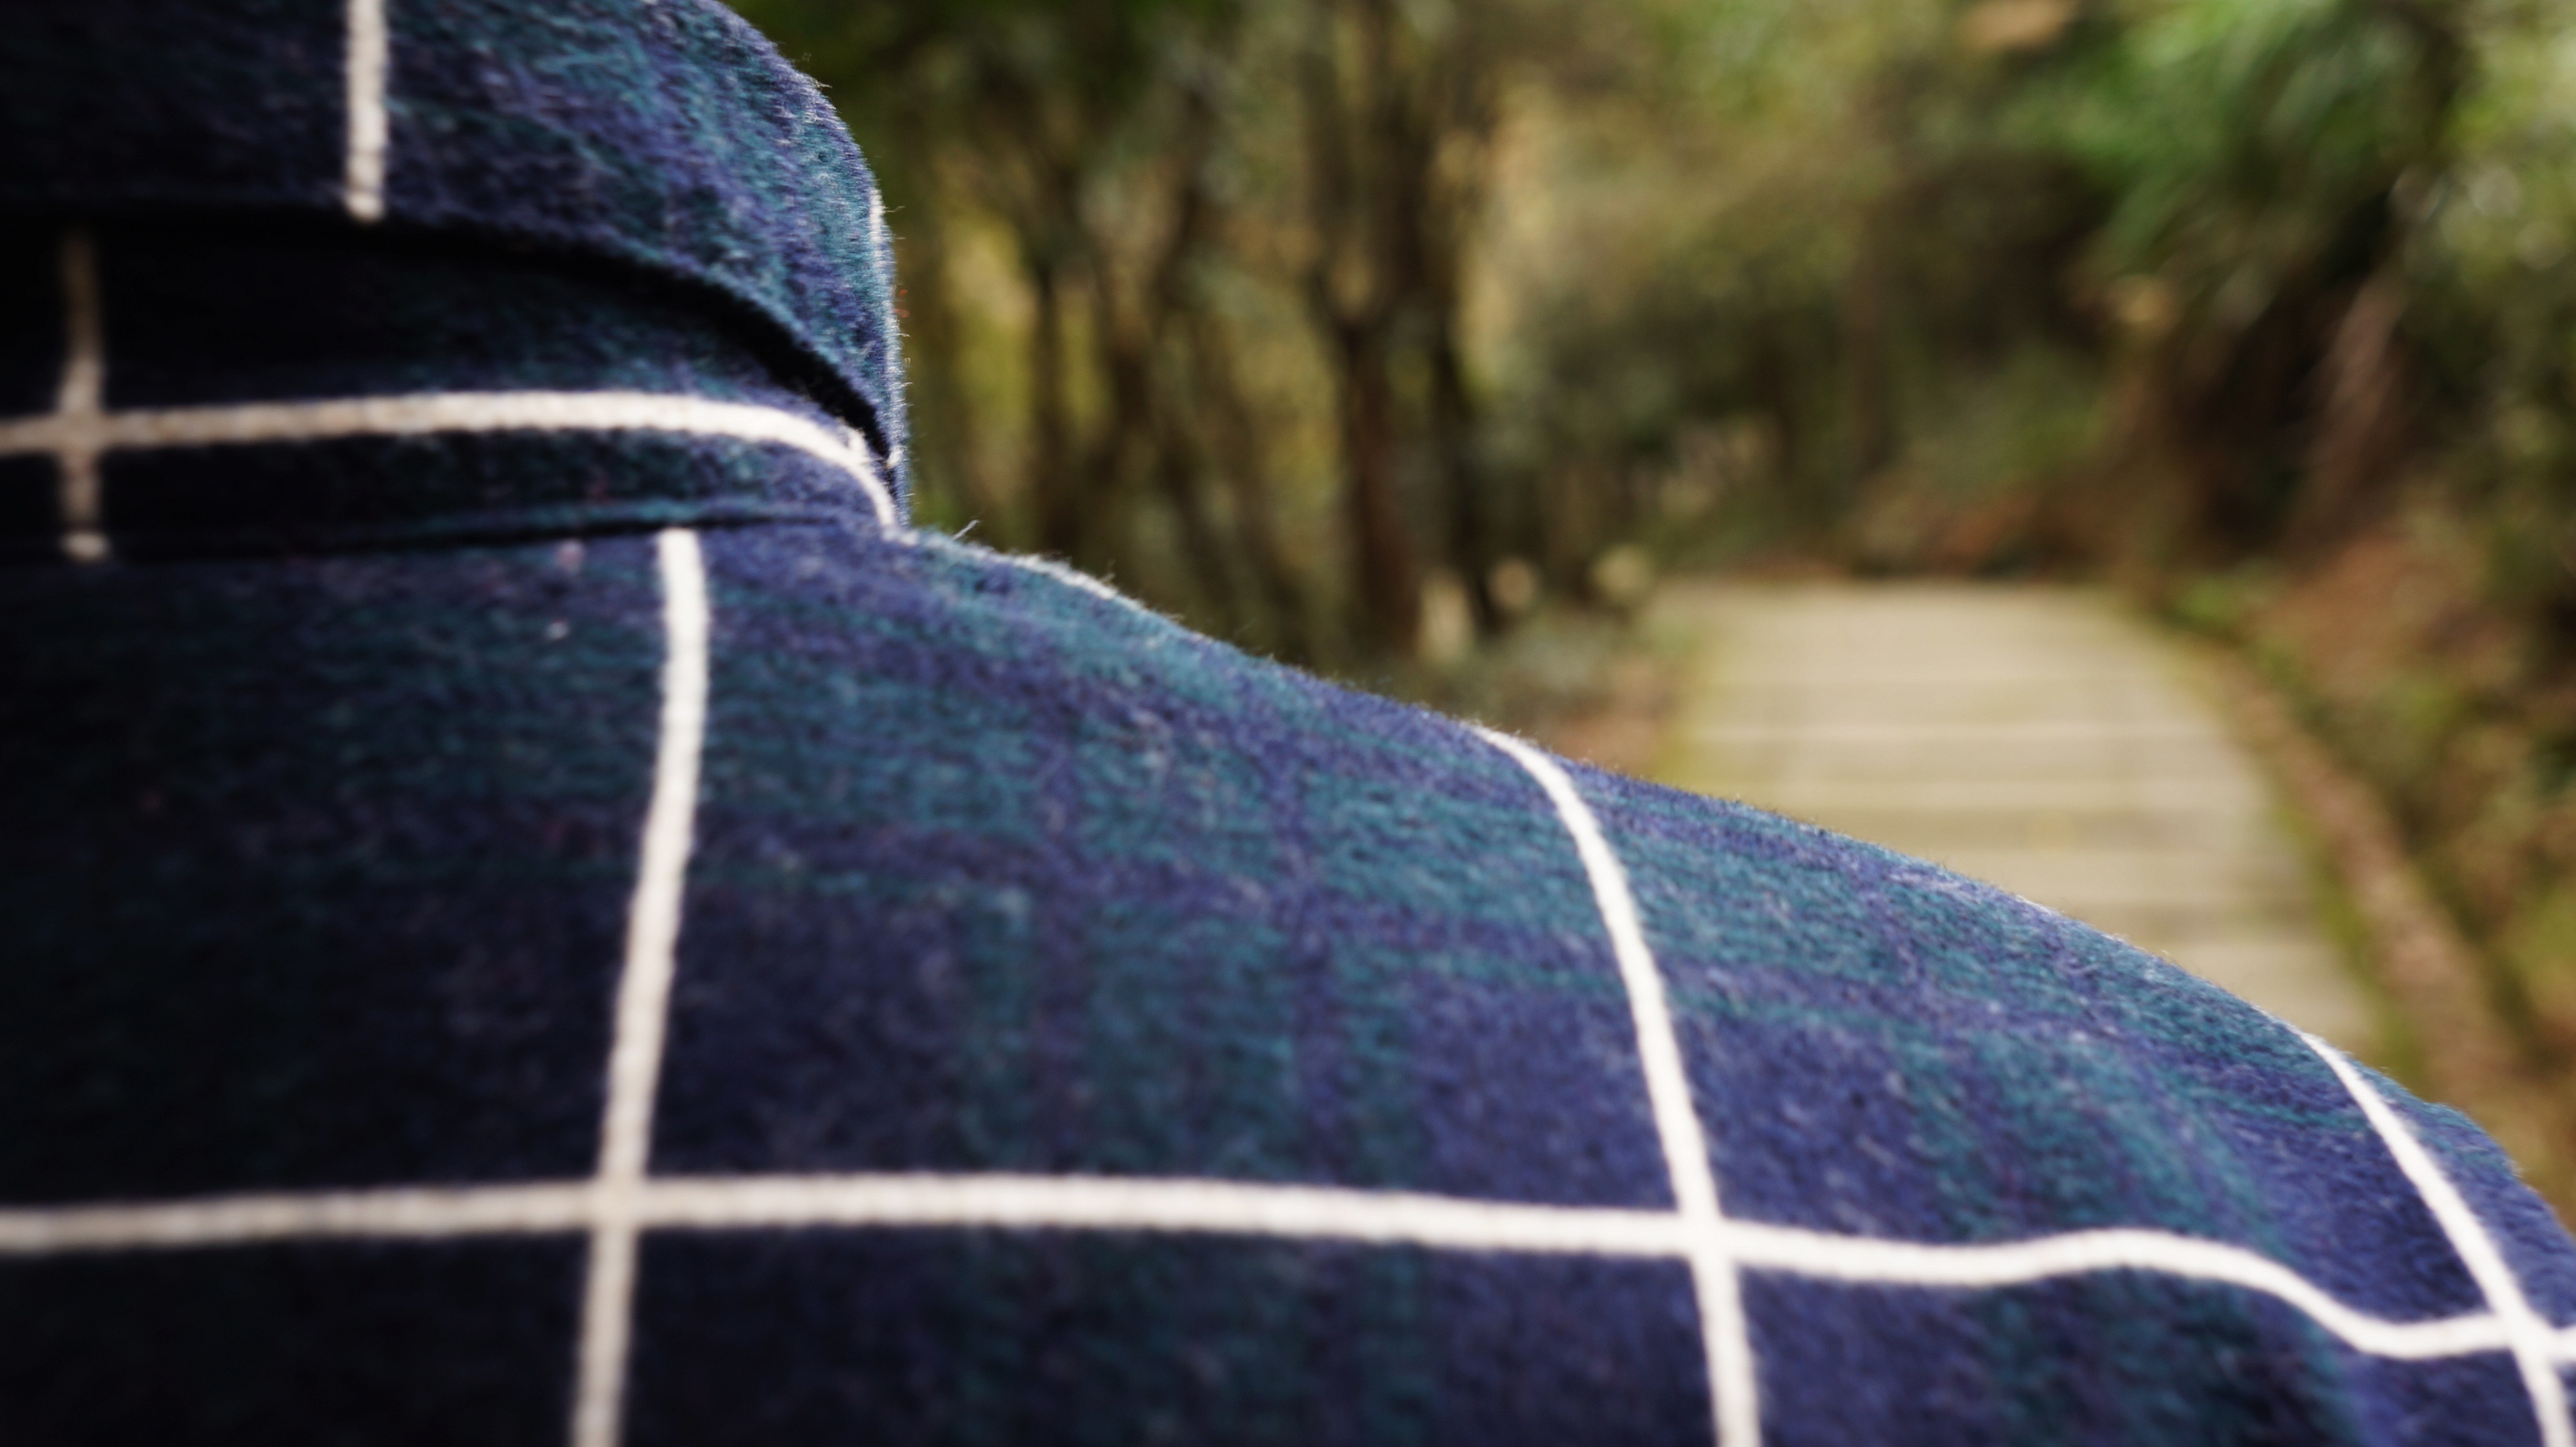
photography, green, color, blue